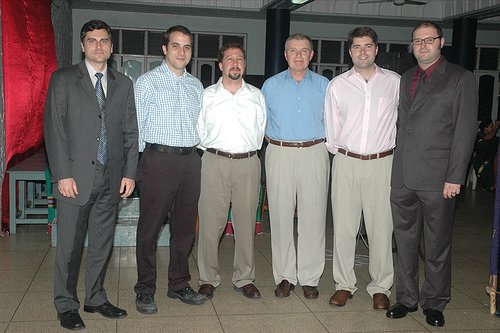
Label: not_food